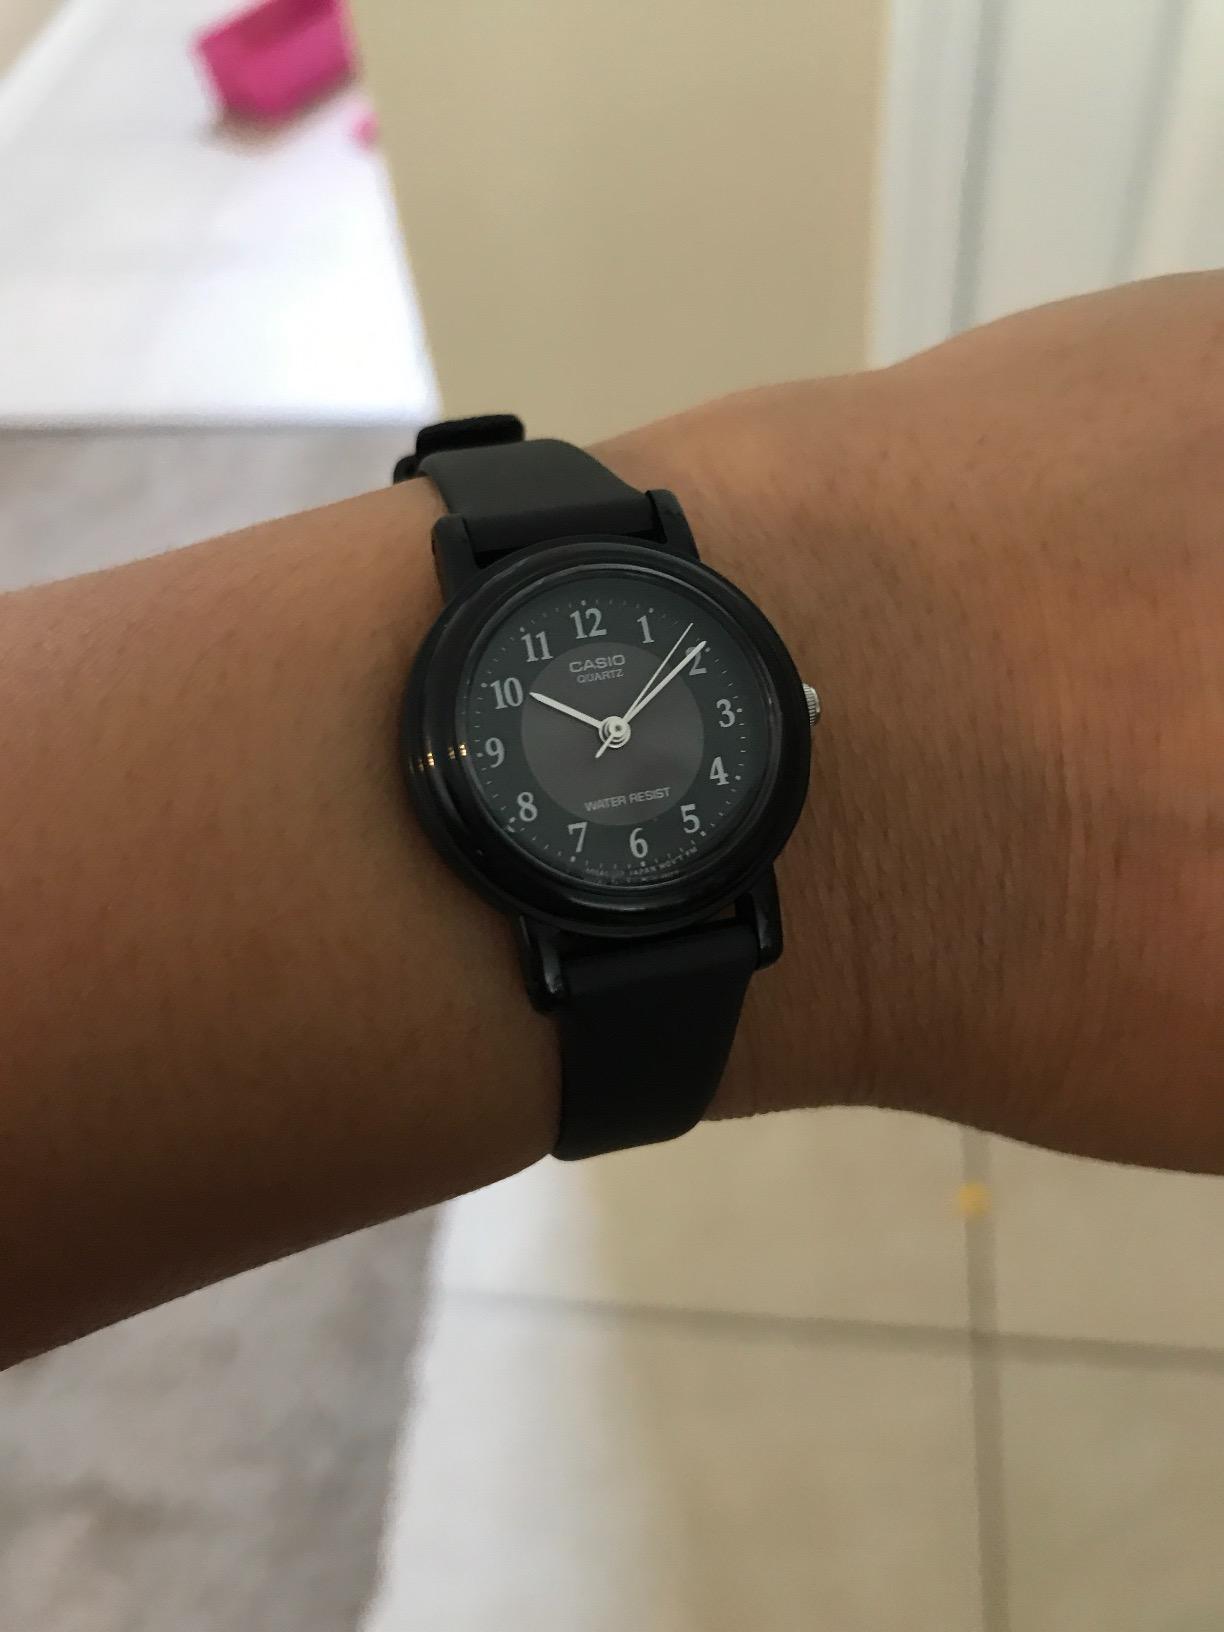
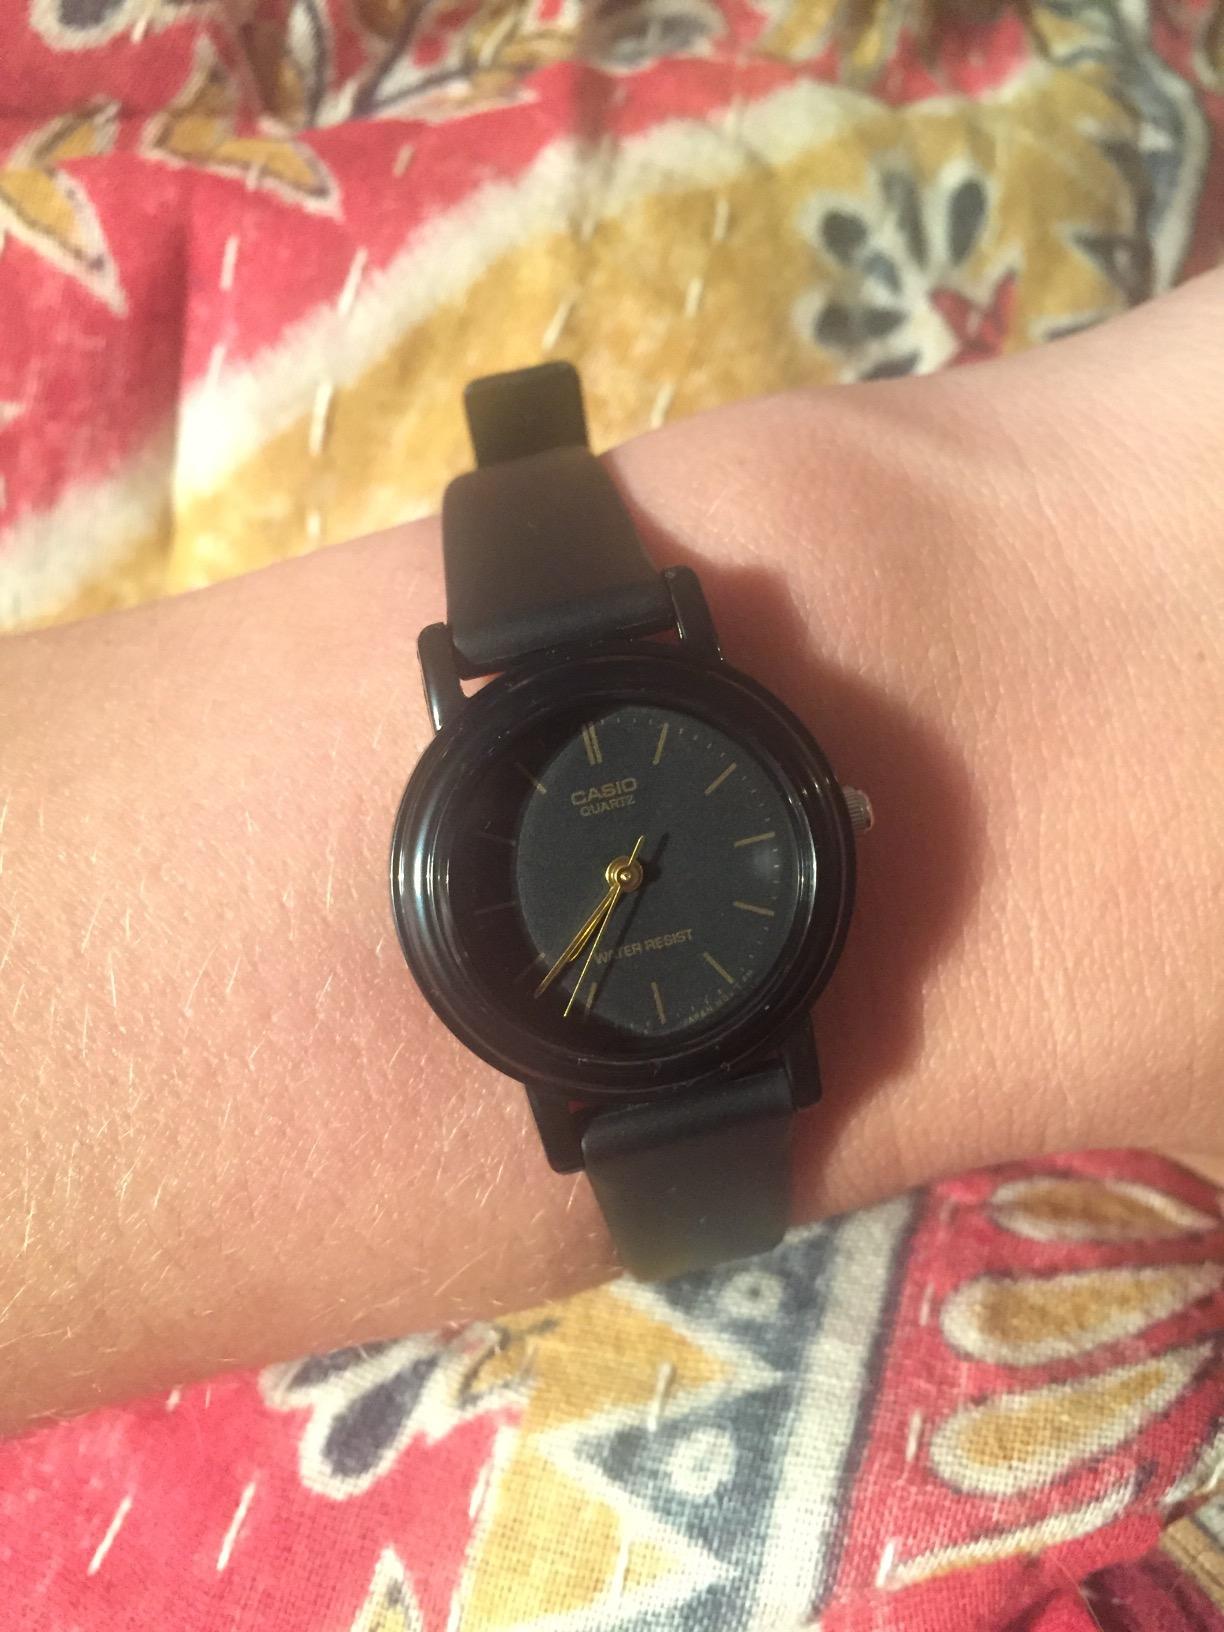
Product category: accessories_watch
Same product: no